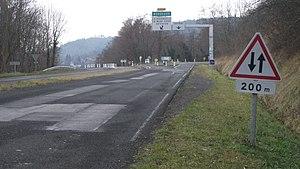
Panneau de signalisation de circulation à double sens sur une route à Ceyrat (63). Panneaux qui concernent les accès à la VE et à Ceyrat, SES, 2003
Le panneau de signalisation A18 marque le début d'une circulation à double sens. À la différence des autres panneaux de danger, celui-ci est le plus souvent implanté en signalisation de position.
La route nationale 89, ou RN 89, était une route nationale française reliant Lyon à Bordeaux. Cette route a été déclassée en grande partie sauf entre Libourne et Bordeaux.